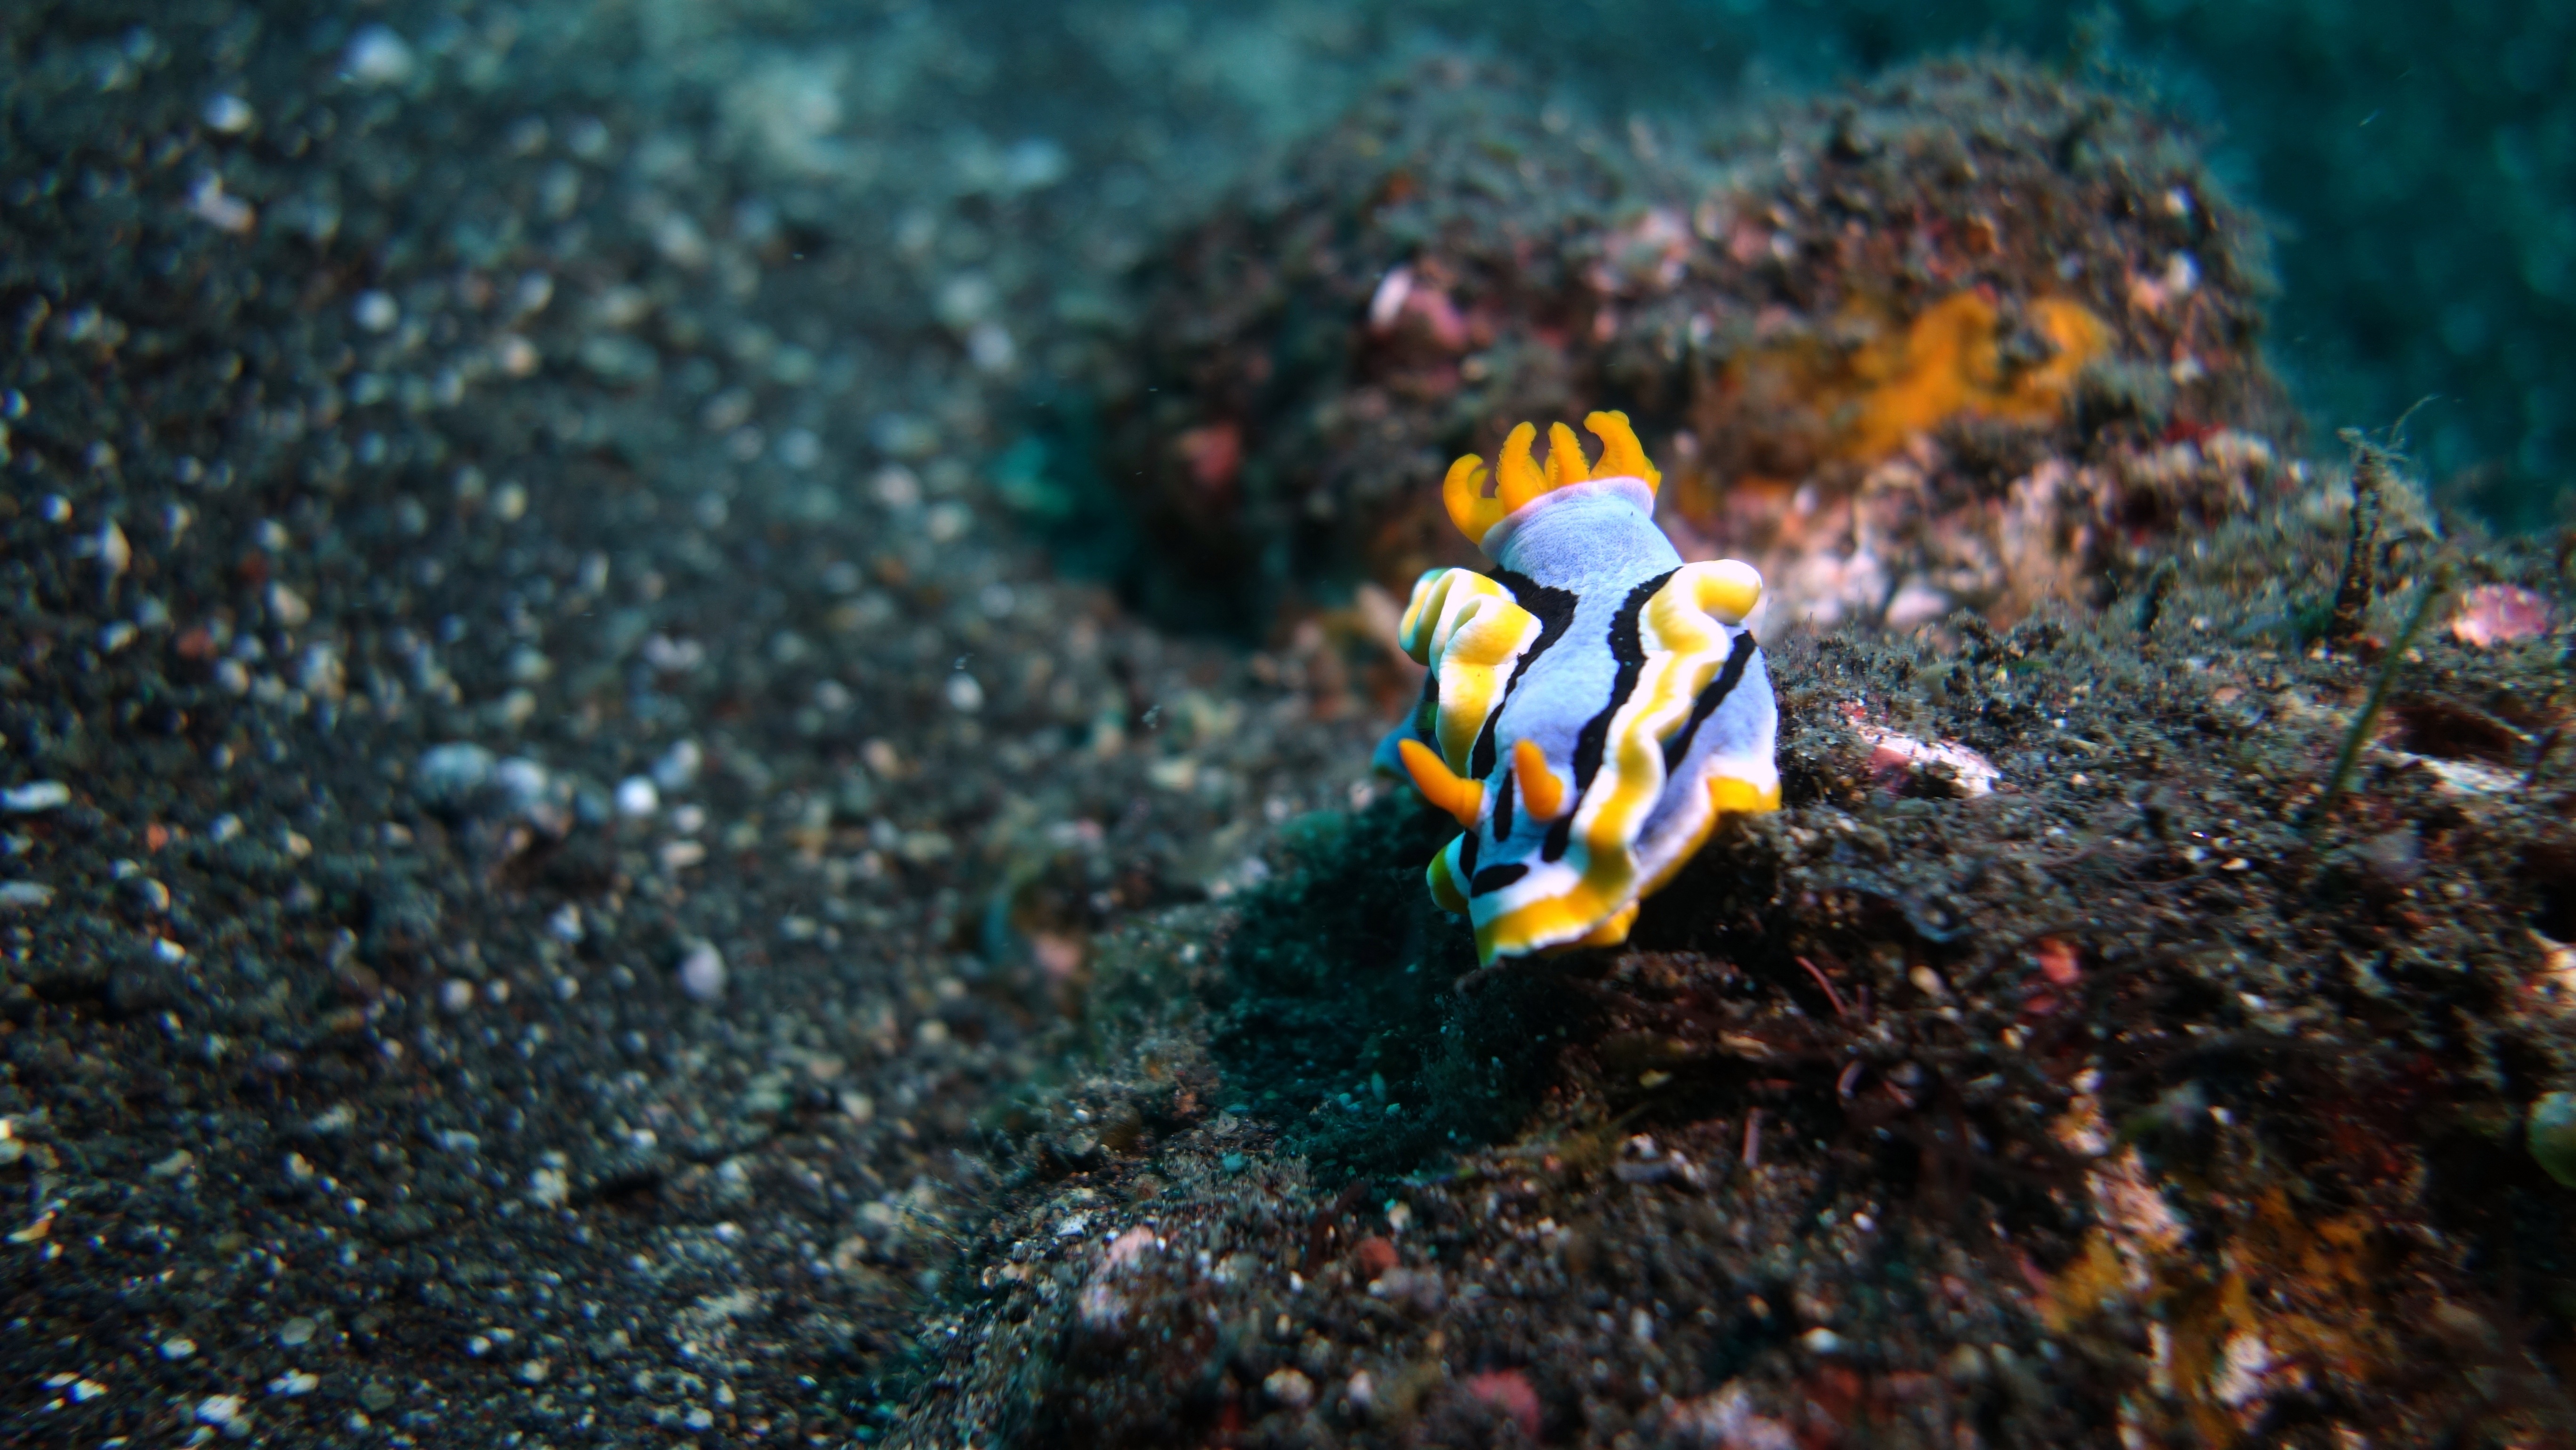
underwater, biology, fish, coral, coral reef, invertebrate, reef, aquarium, bali, macro photography, sea slugs, marine biology, coral reef fish, pomacentridae, turan ben